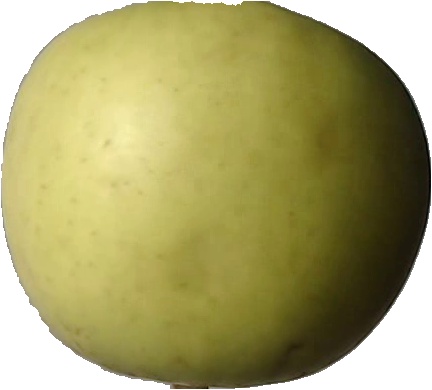
Label: apple_golden_3